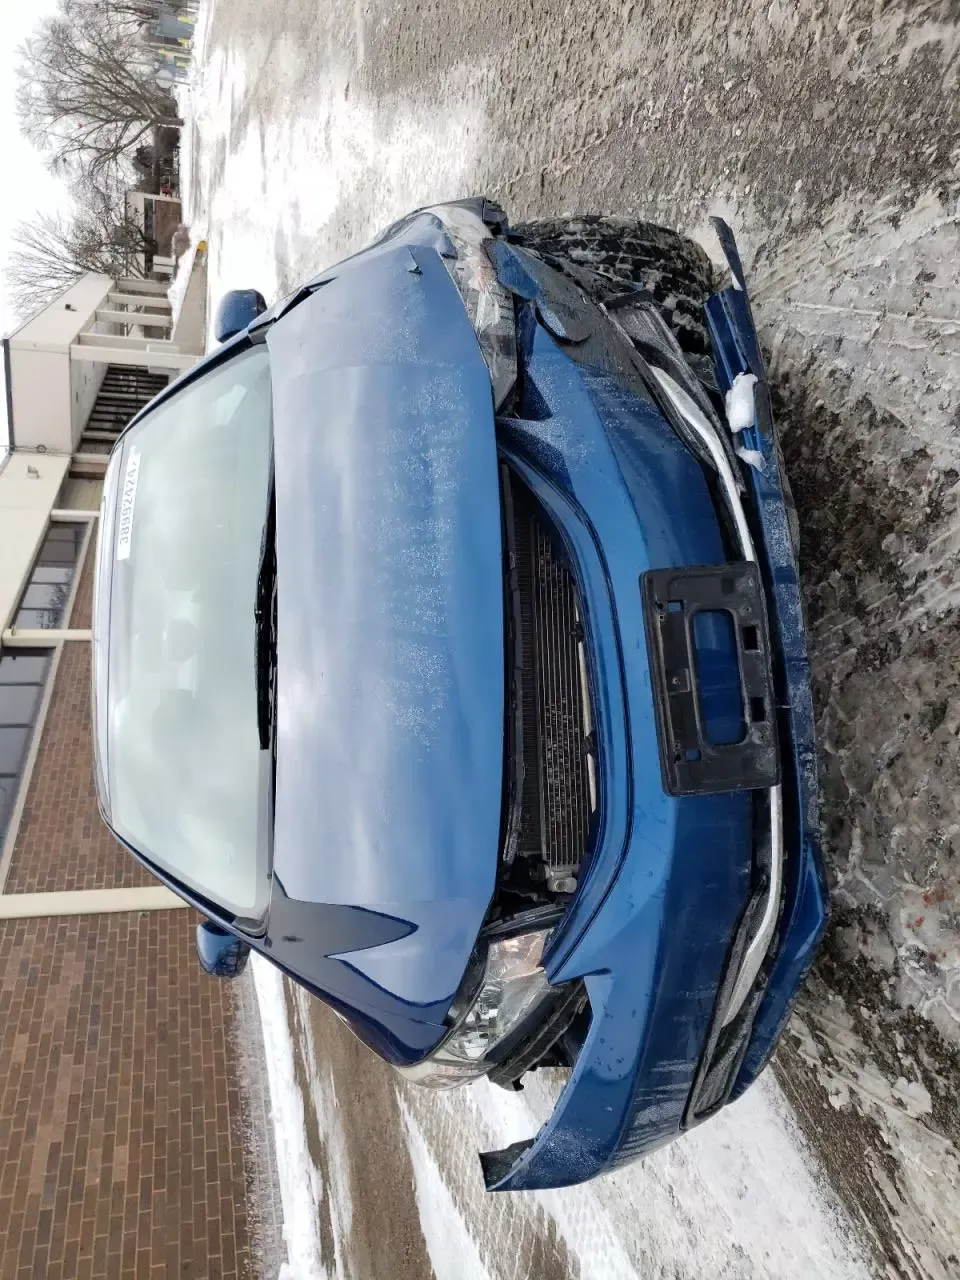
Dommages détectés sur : plaque d'immatriculation avant, pare-choc avant, feu avant droit, capot, aile avant droite, aile avant gauche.
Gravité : majeur